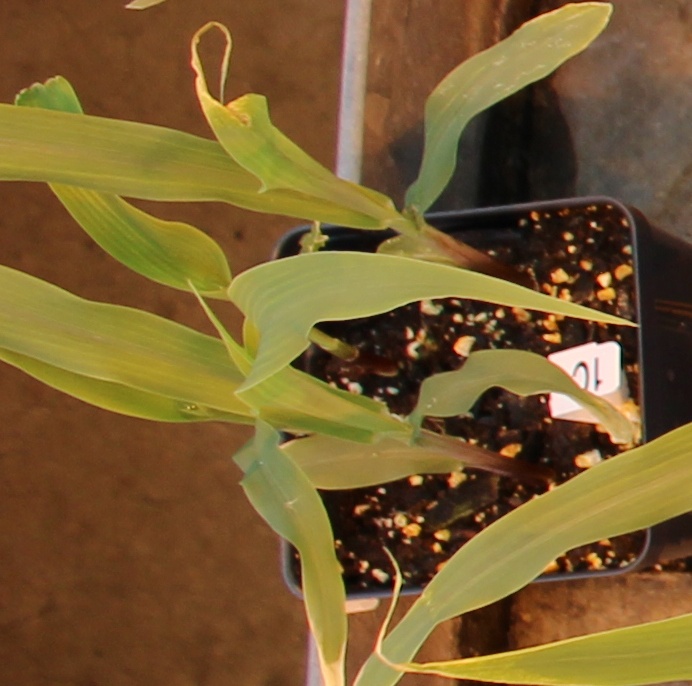
Label: Corn